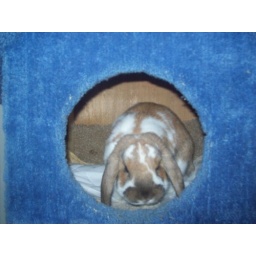
Dylan in cat house